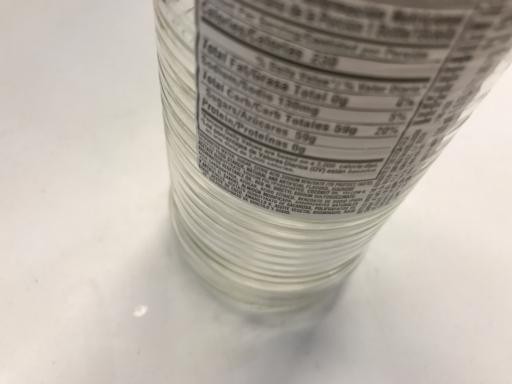
Label: glass